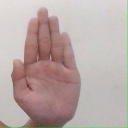
अक्षर: ध